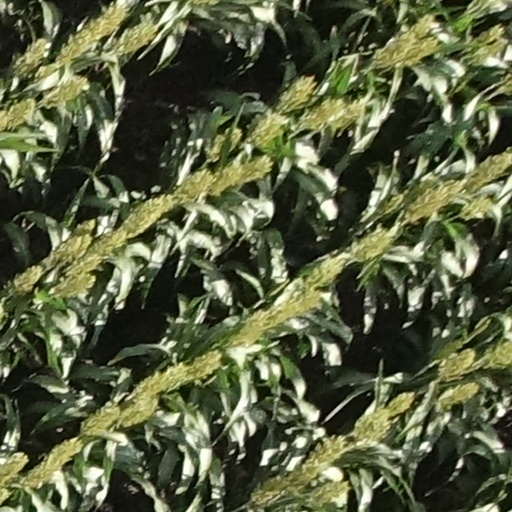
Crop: sorghum